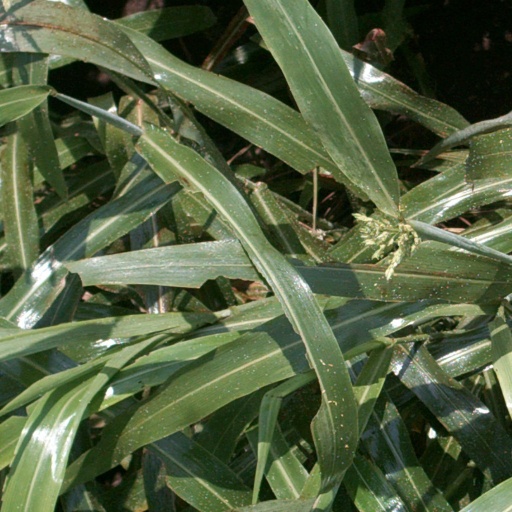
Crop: sorghum